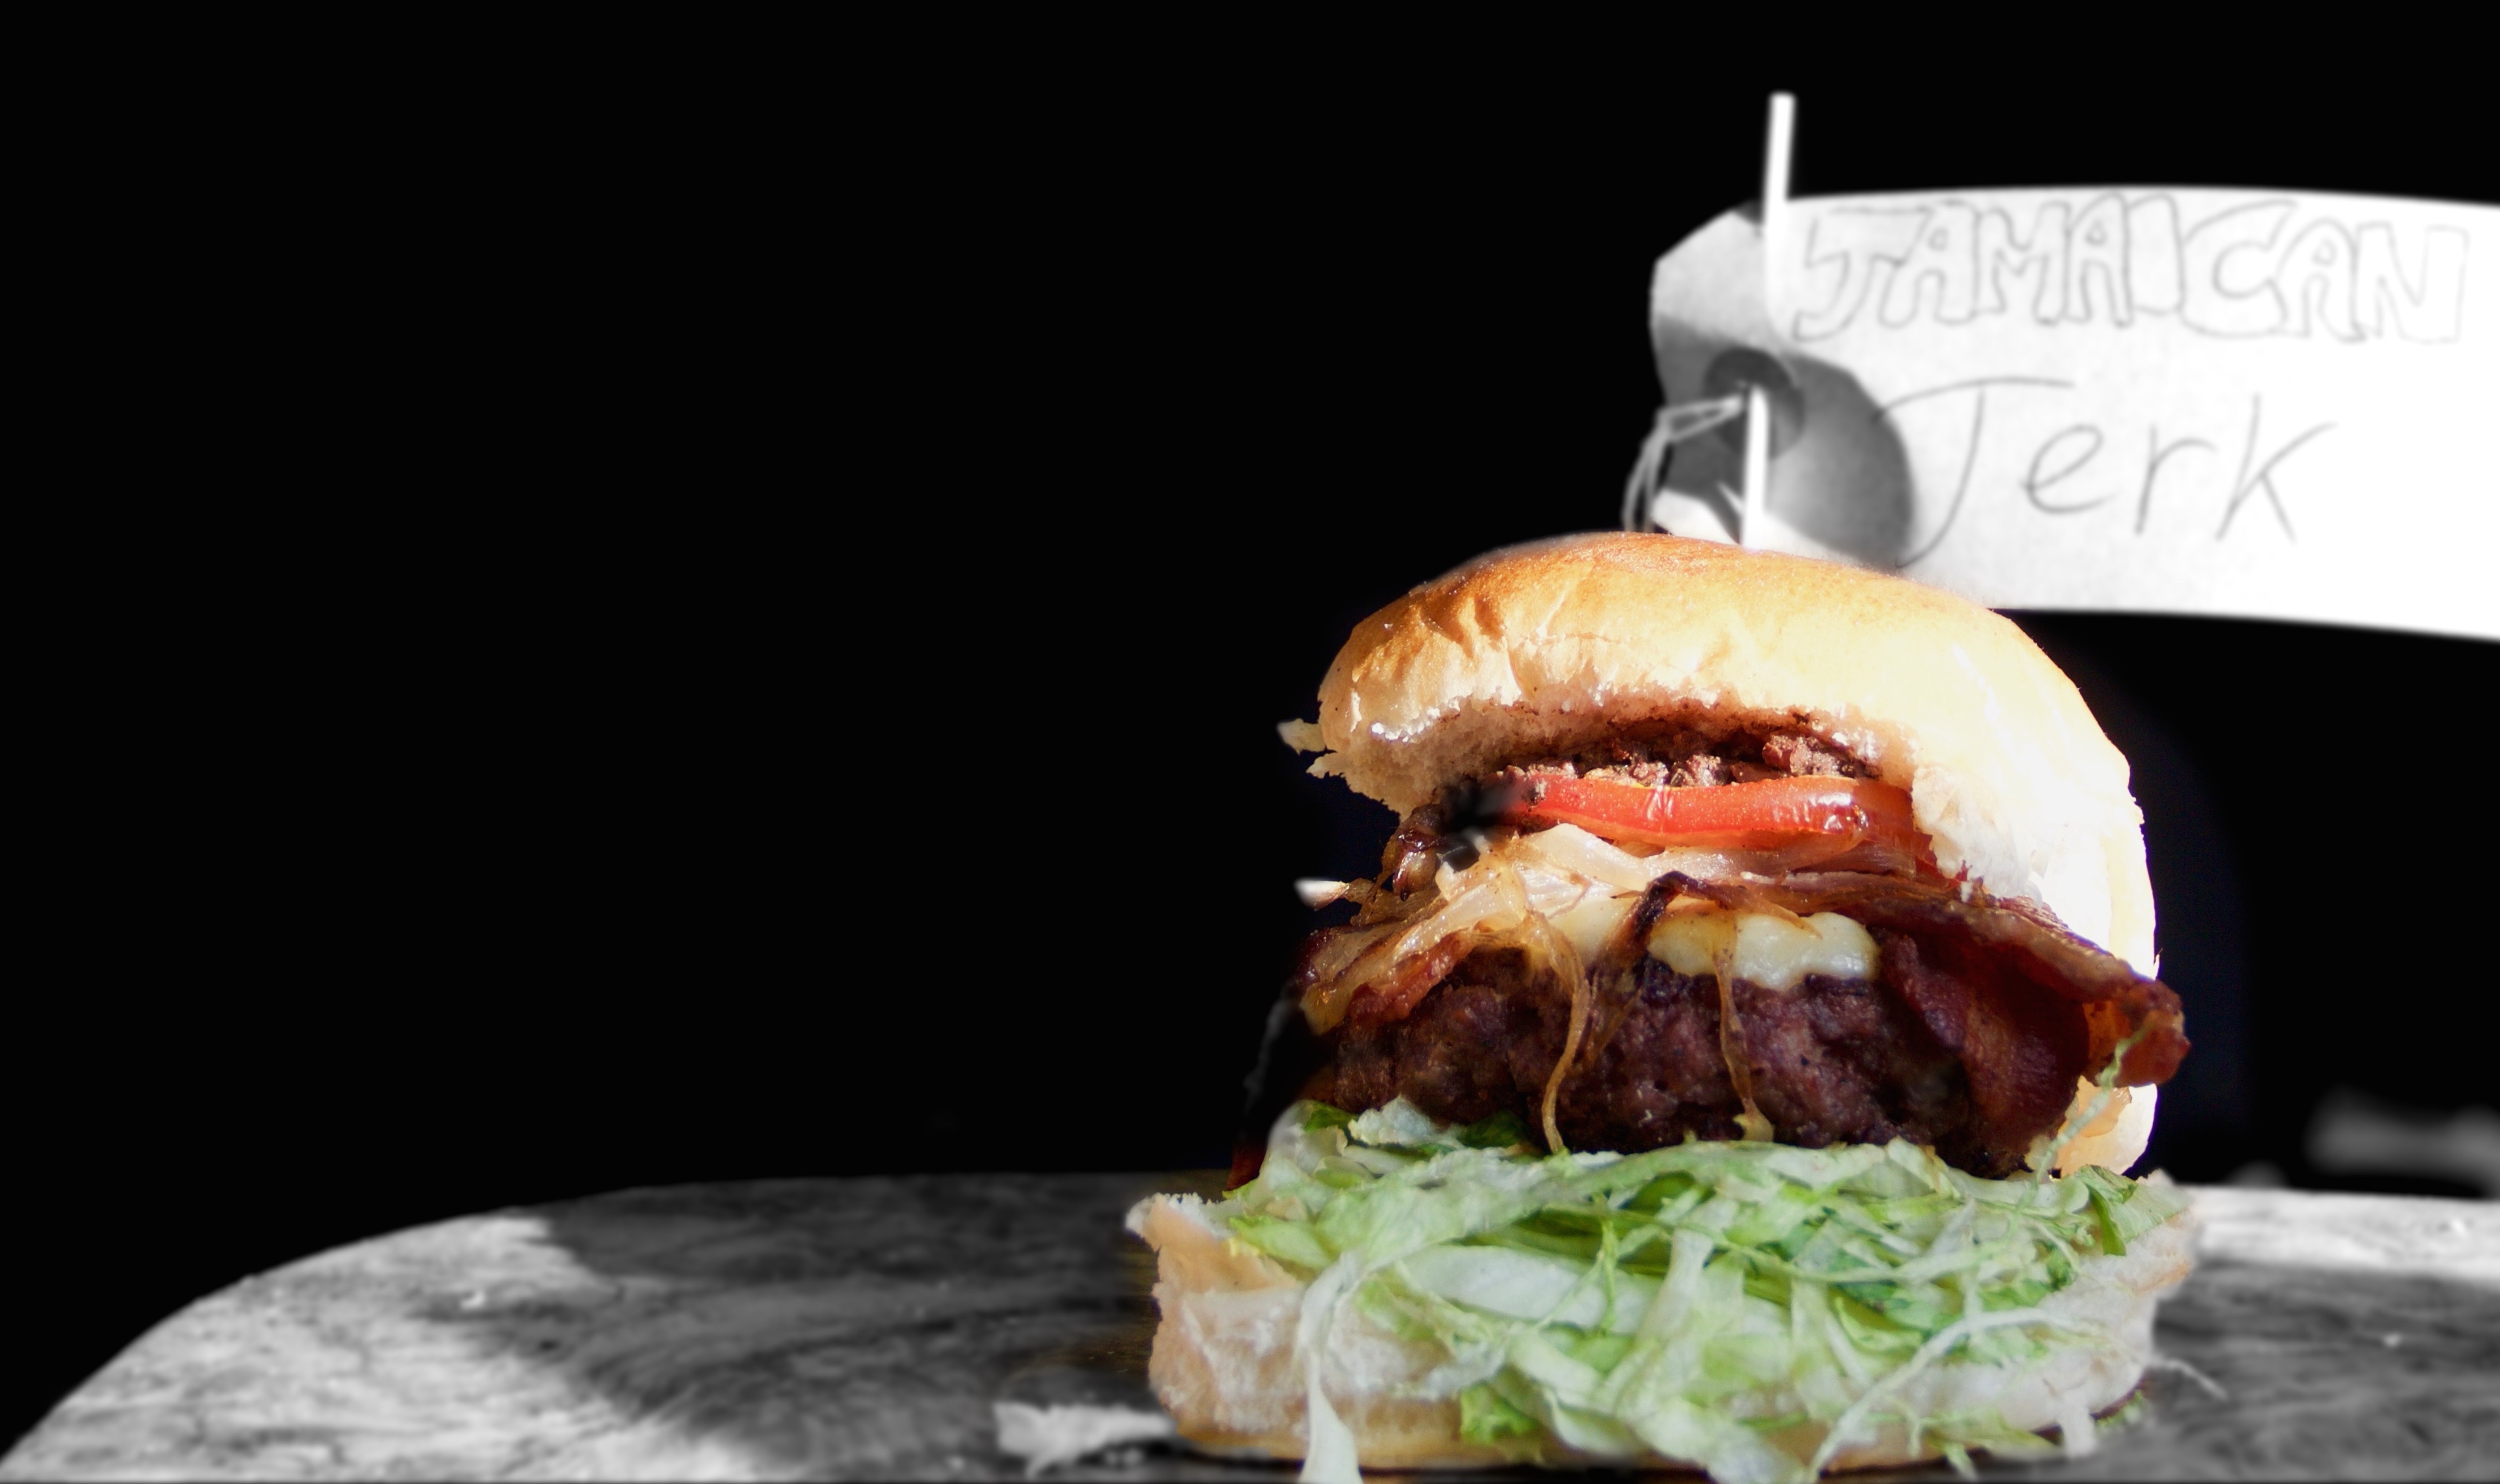
dish, food, fast food, meat, cuisine, hamburger, sandwich